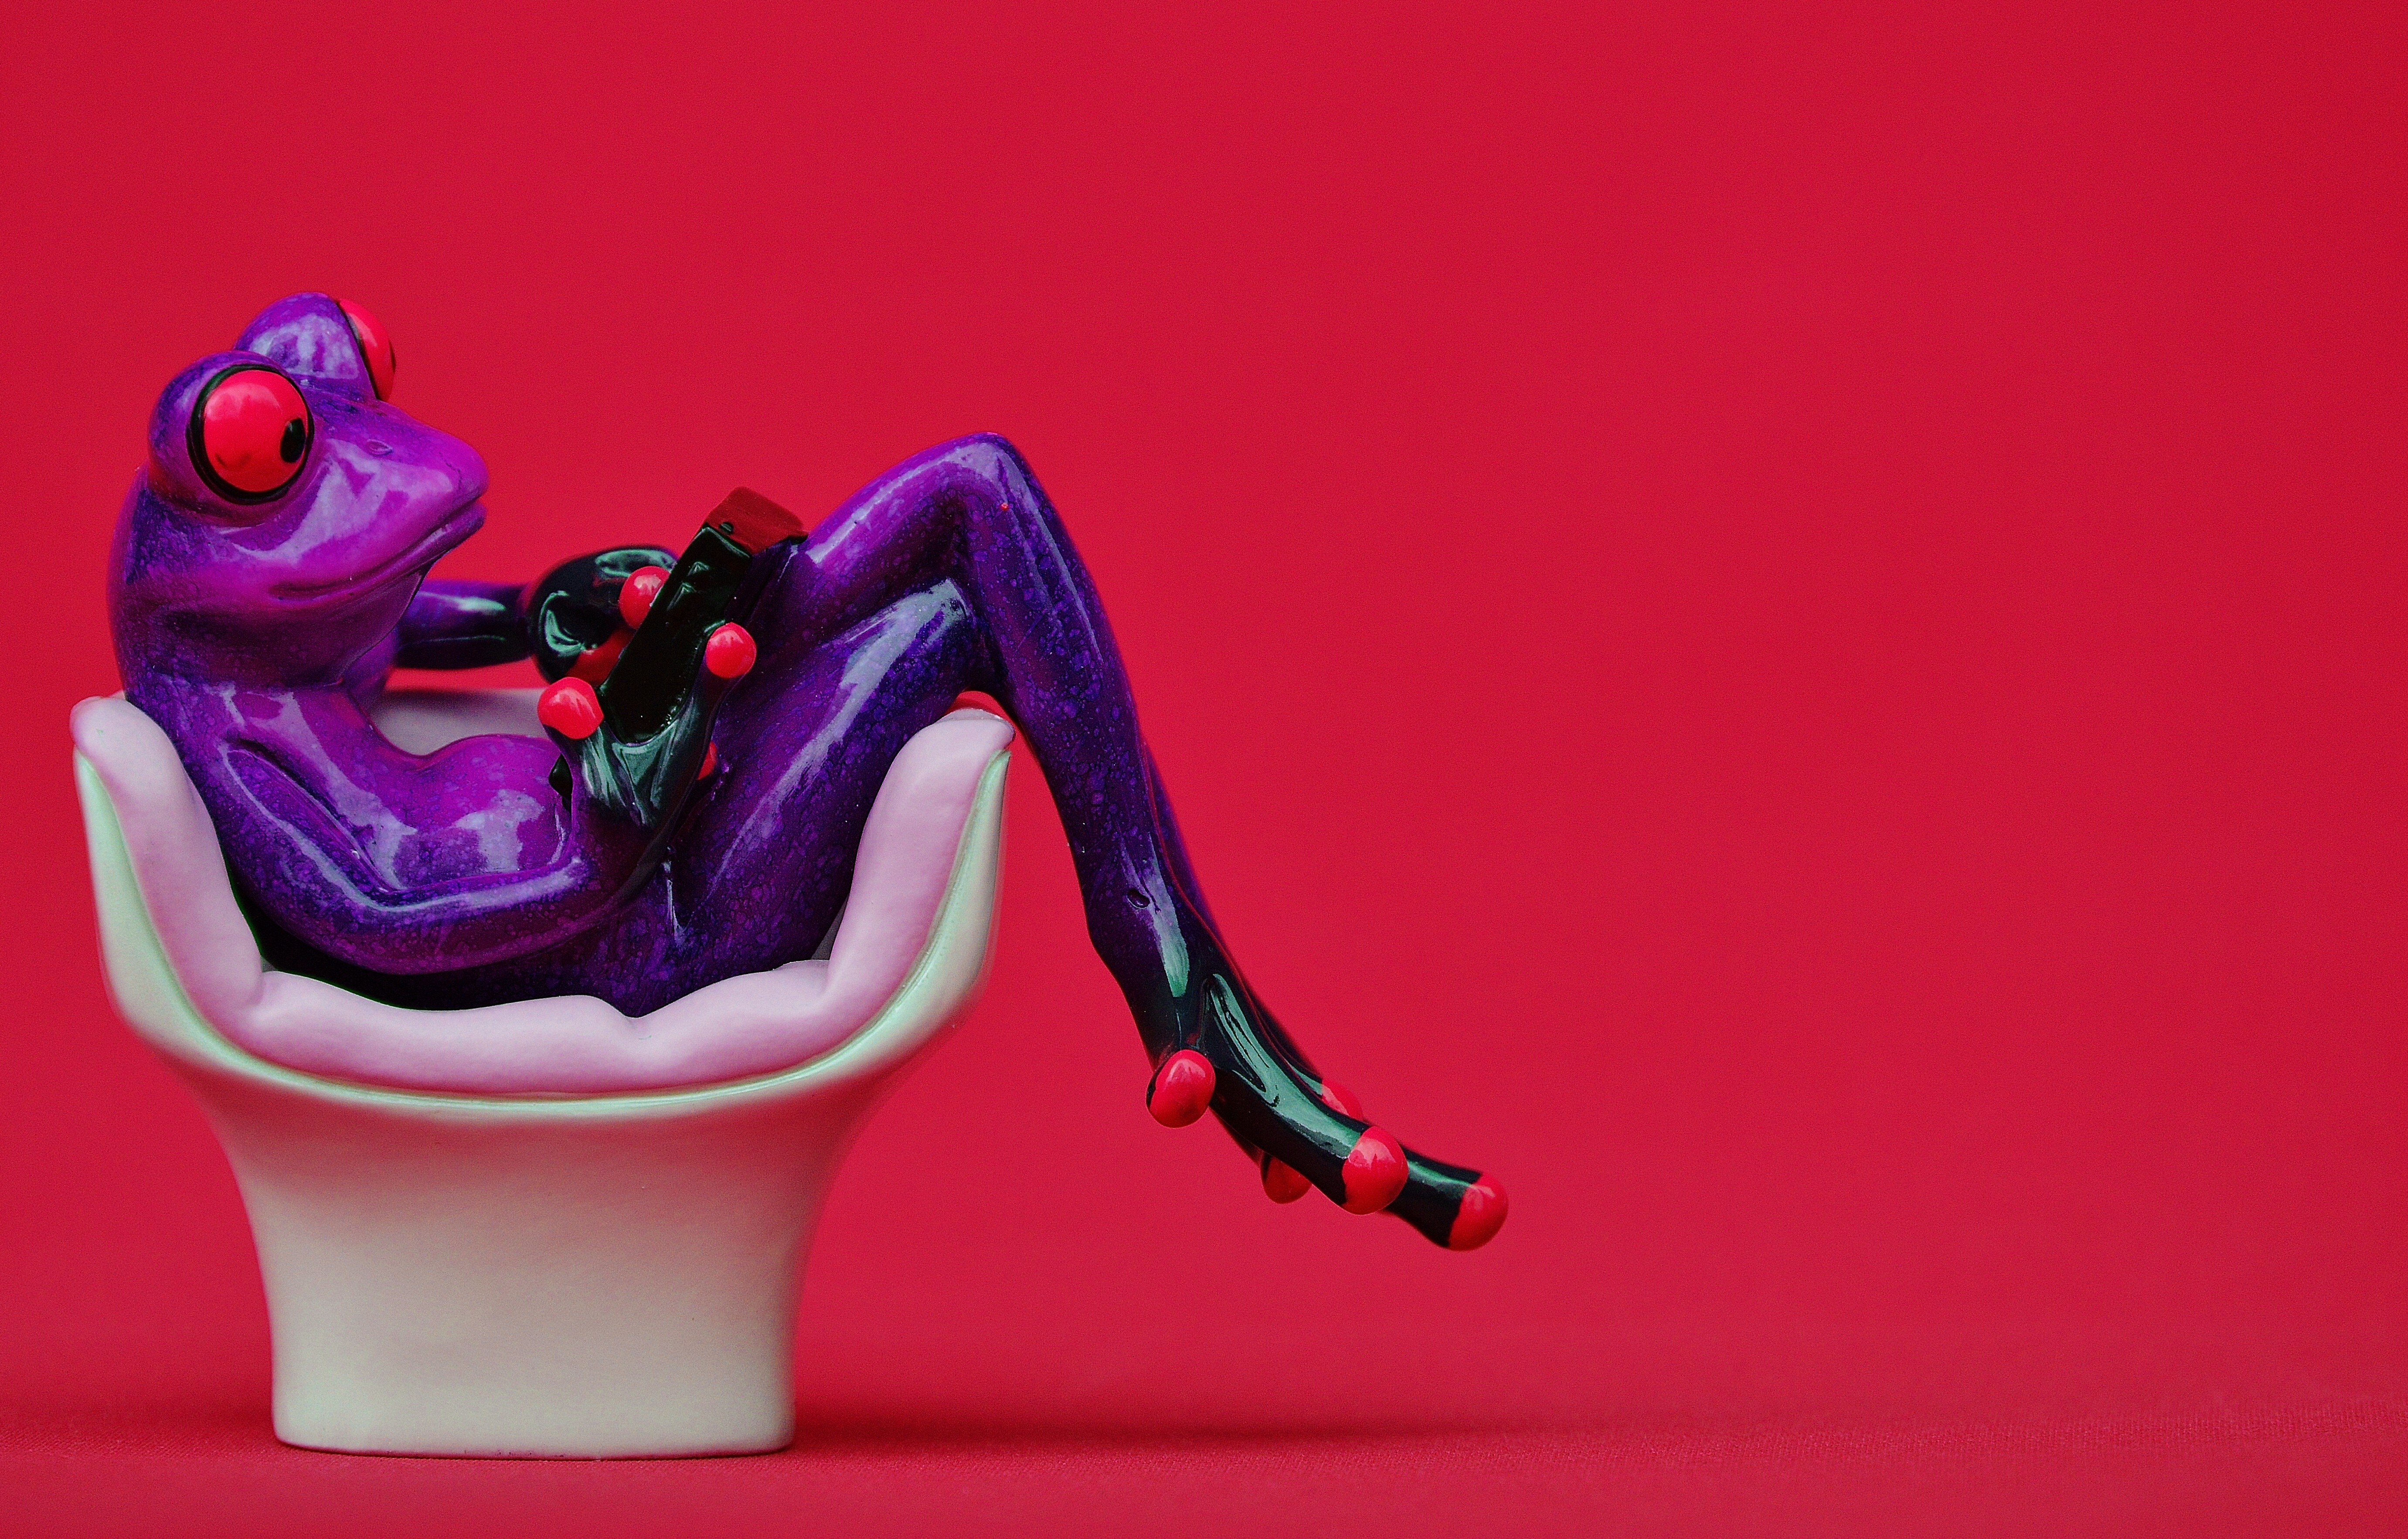
computer, hand, sweet, chair, seat, cute, tablet, red, relax, cozy, rest, frog, furniture, pink, sit, relaxation, figure, figurine, funny, pc, coziness, furniture pieces